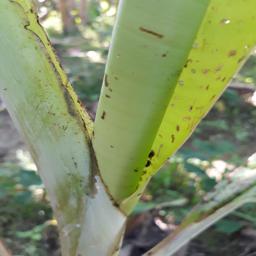
Label: BANANA APHIDS